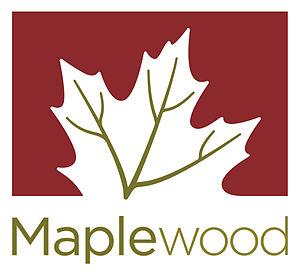
Maplewood est une ville des États-Unis ; elle est située à l'est de Saint Paul dans le comté de Ramsey, dans l’État du Minnesota. Sa population s'élevait à 38 018 habitants lors du recensement de 2010.